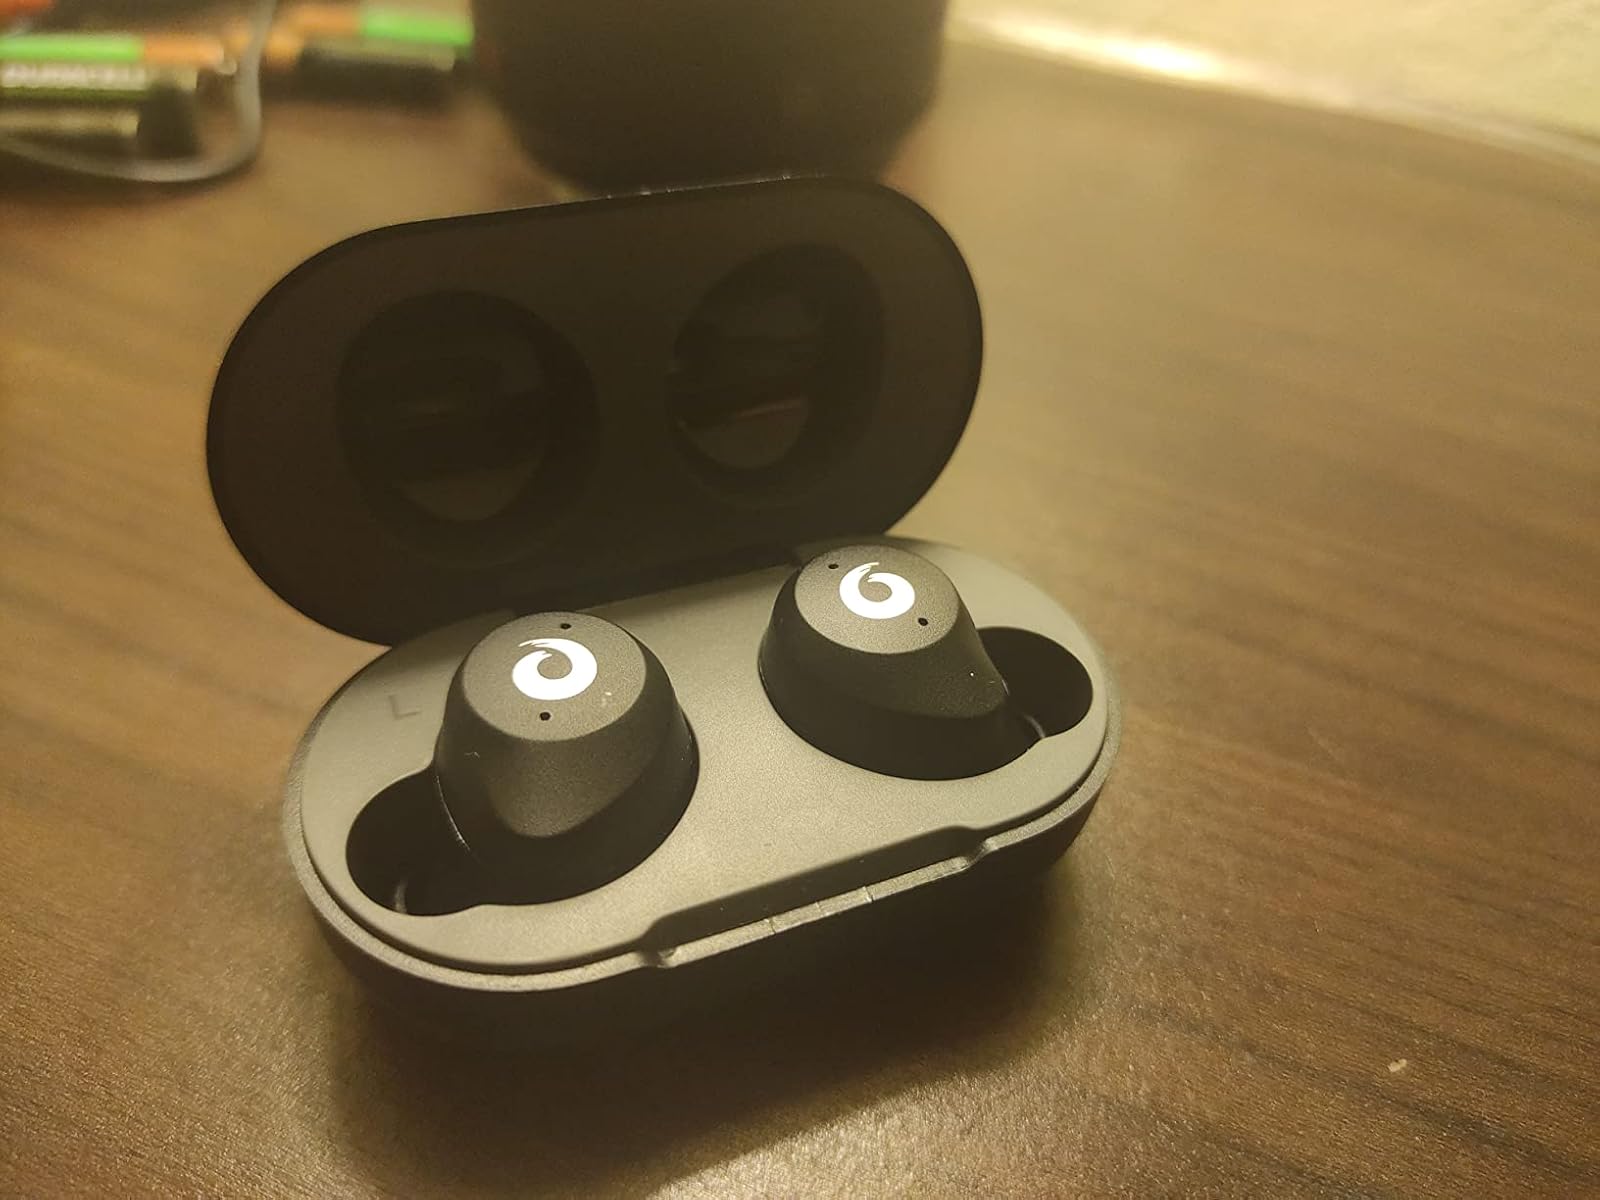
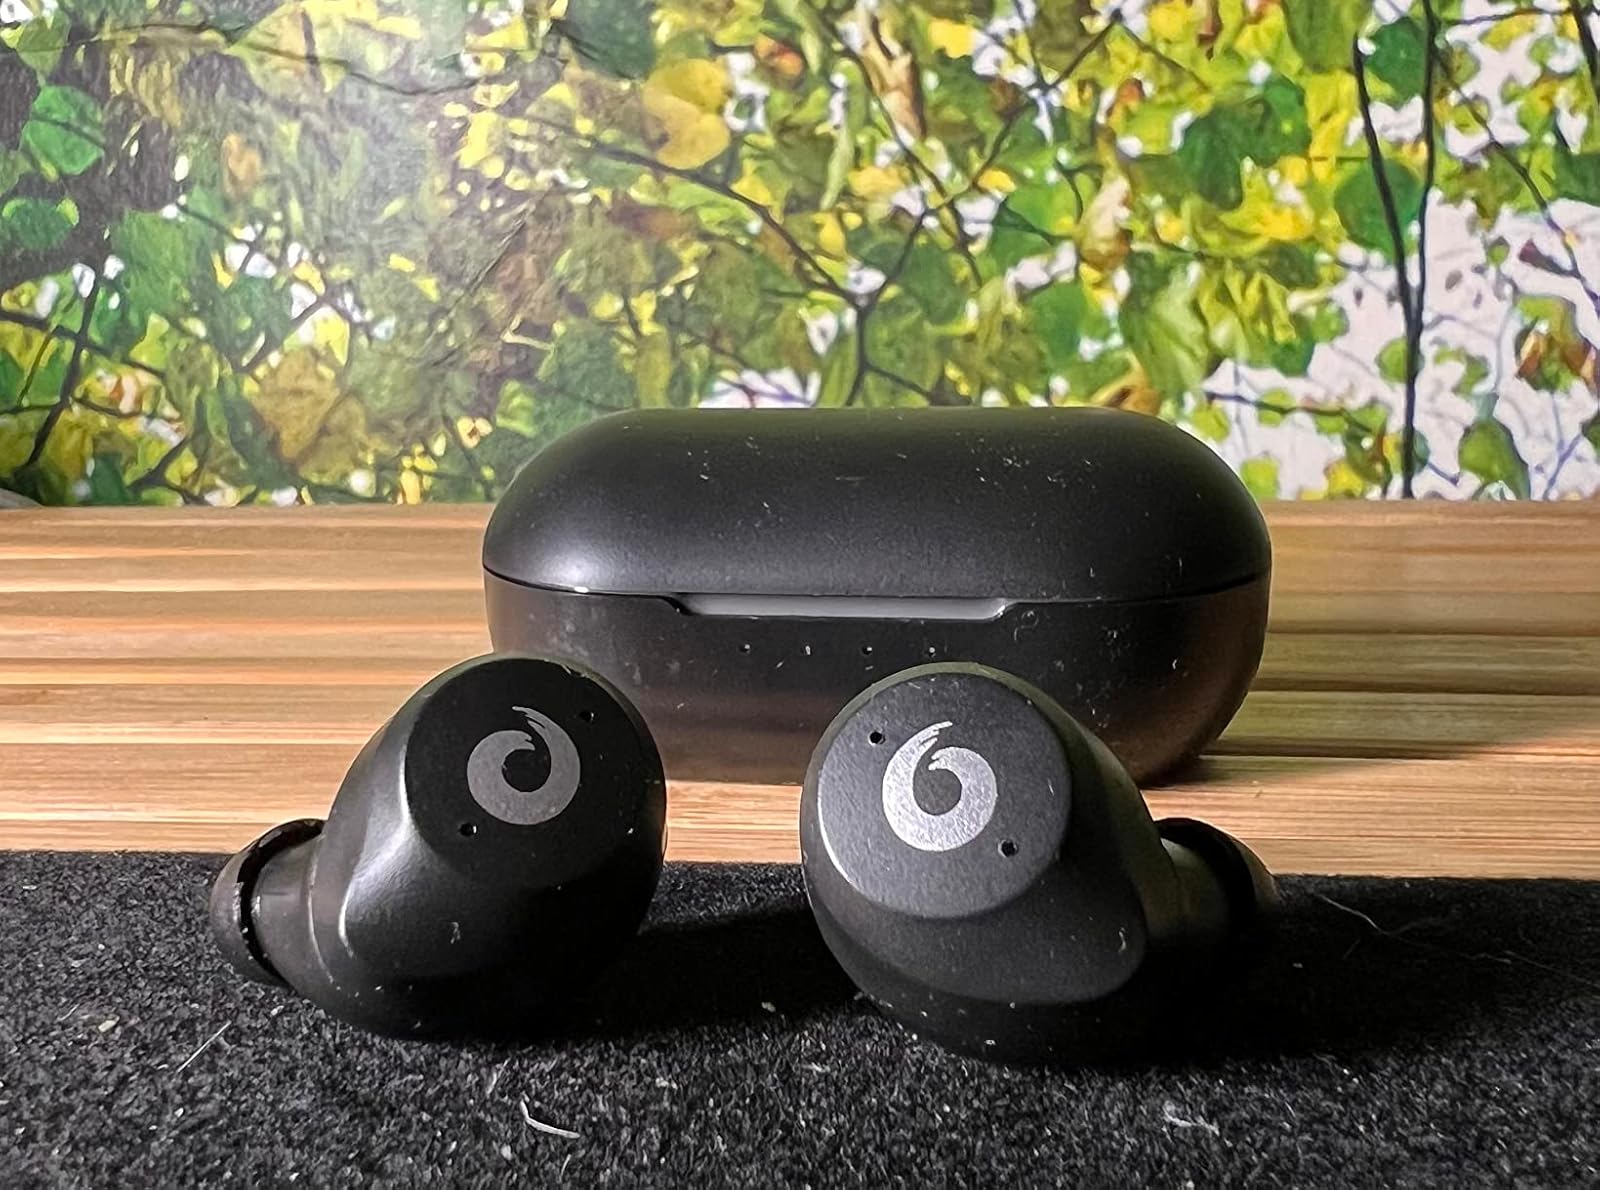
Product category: earbuds
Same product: yes